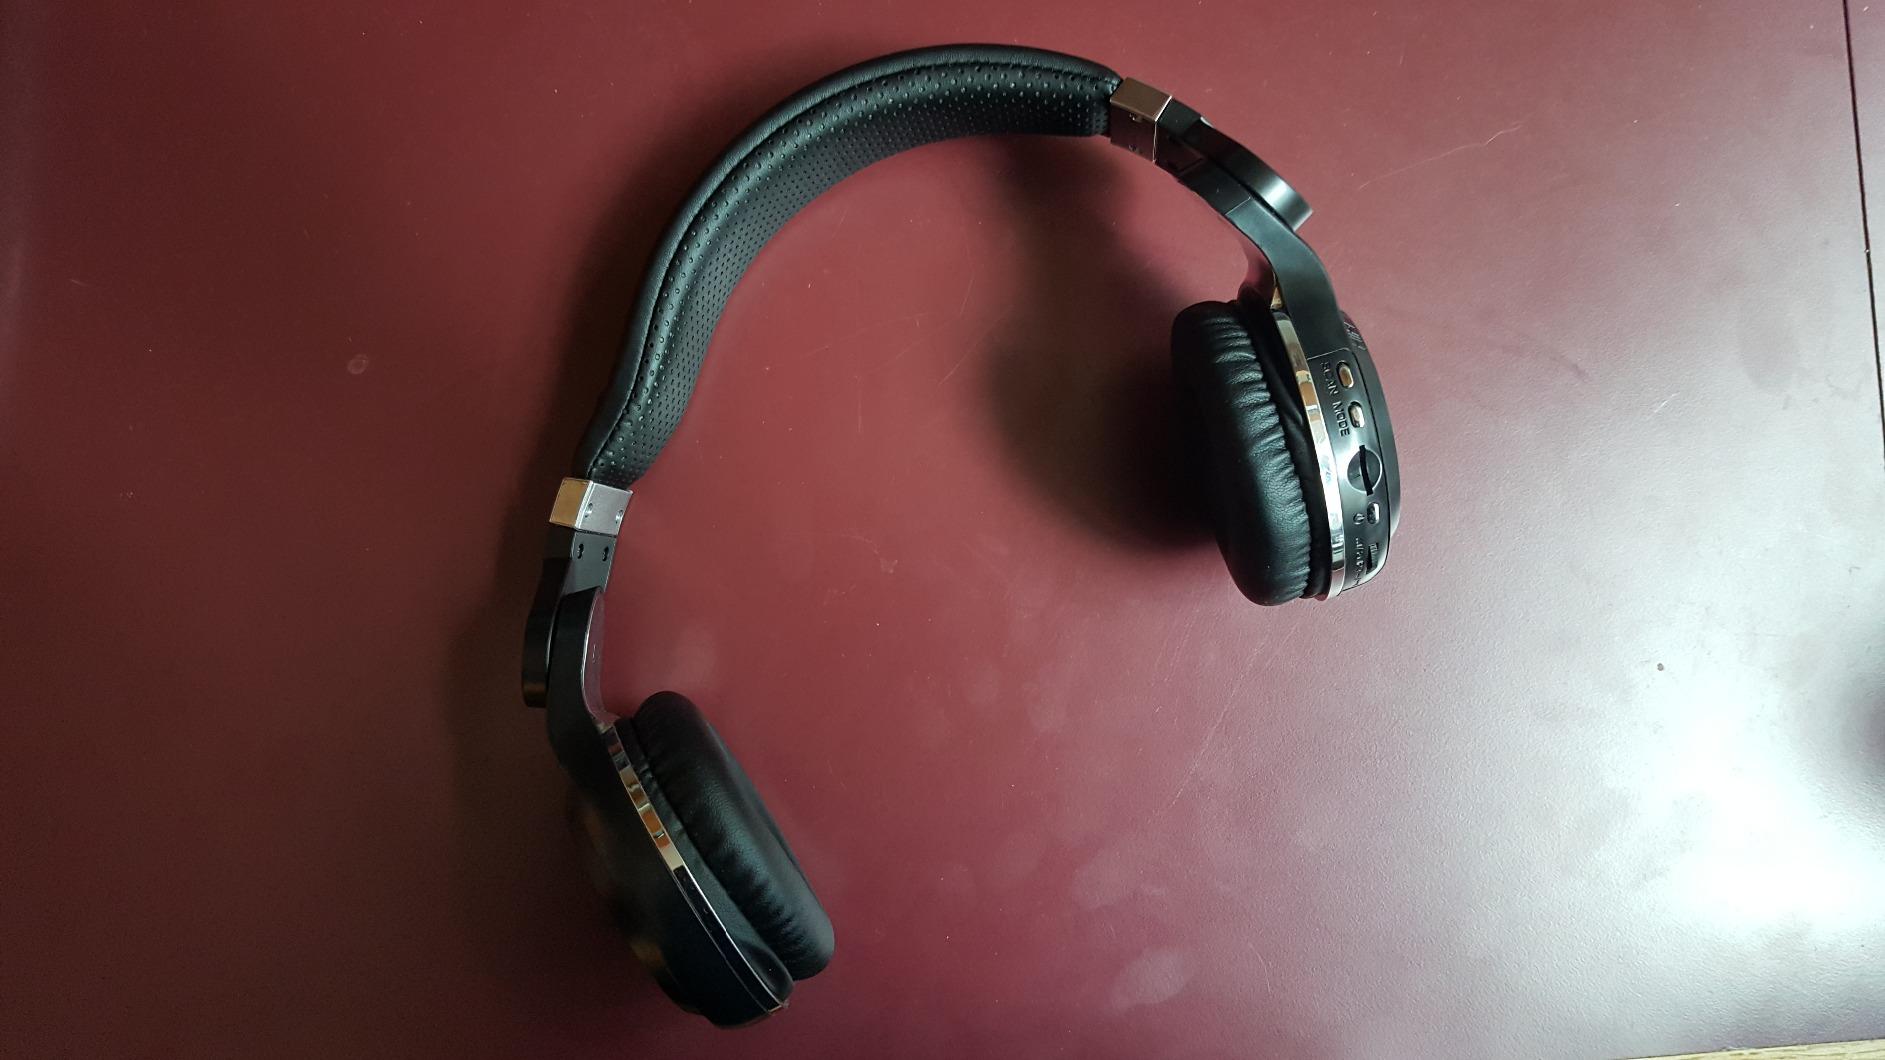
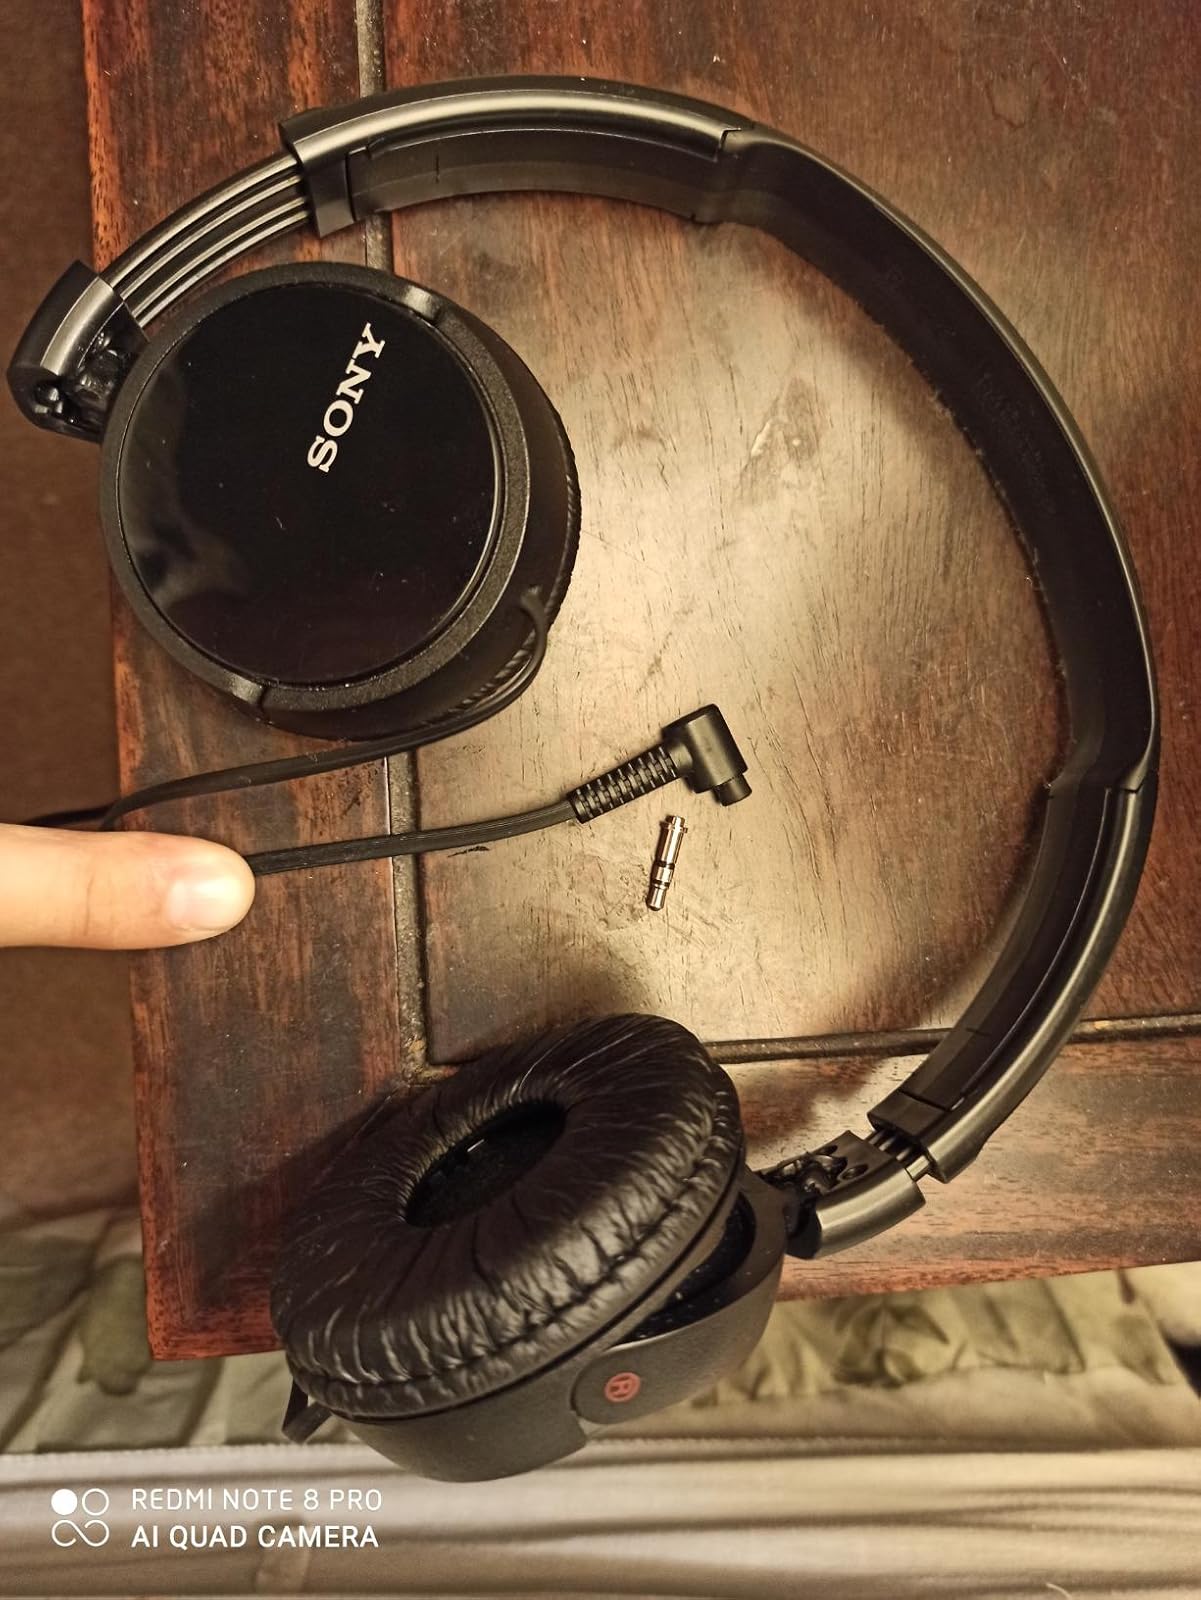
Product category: headphones
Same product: no